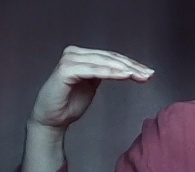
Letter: haa